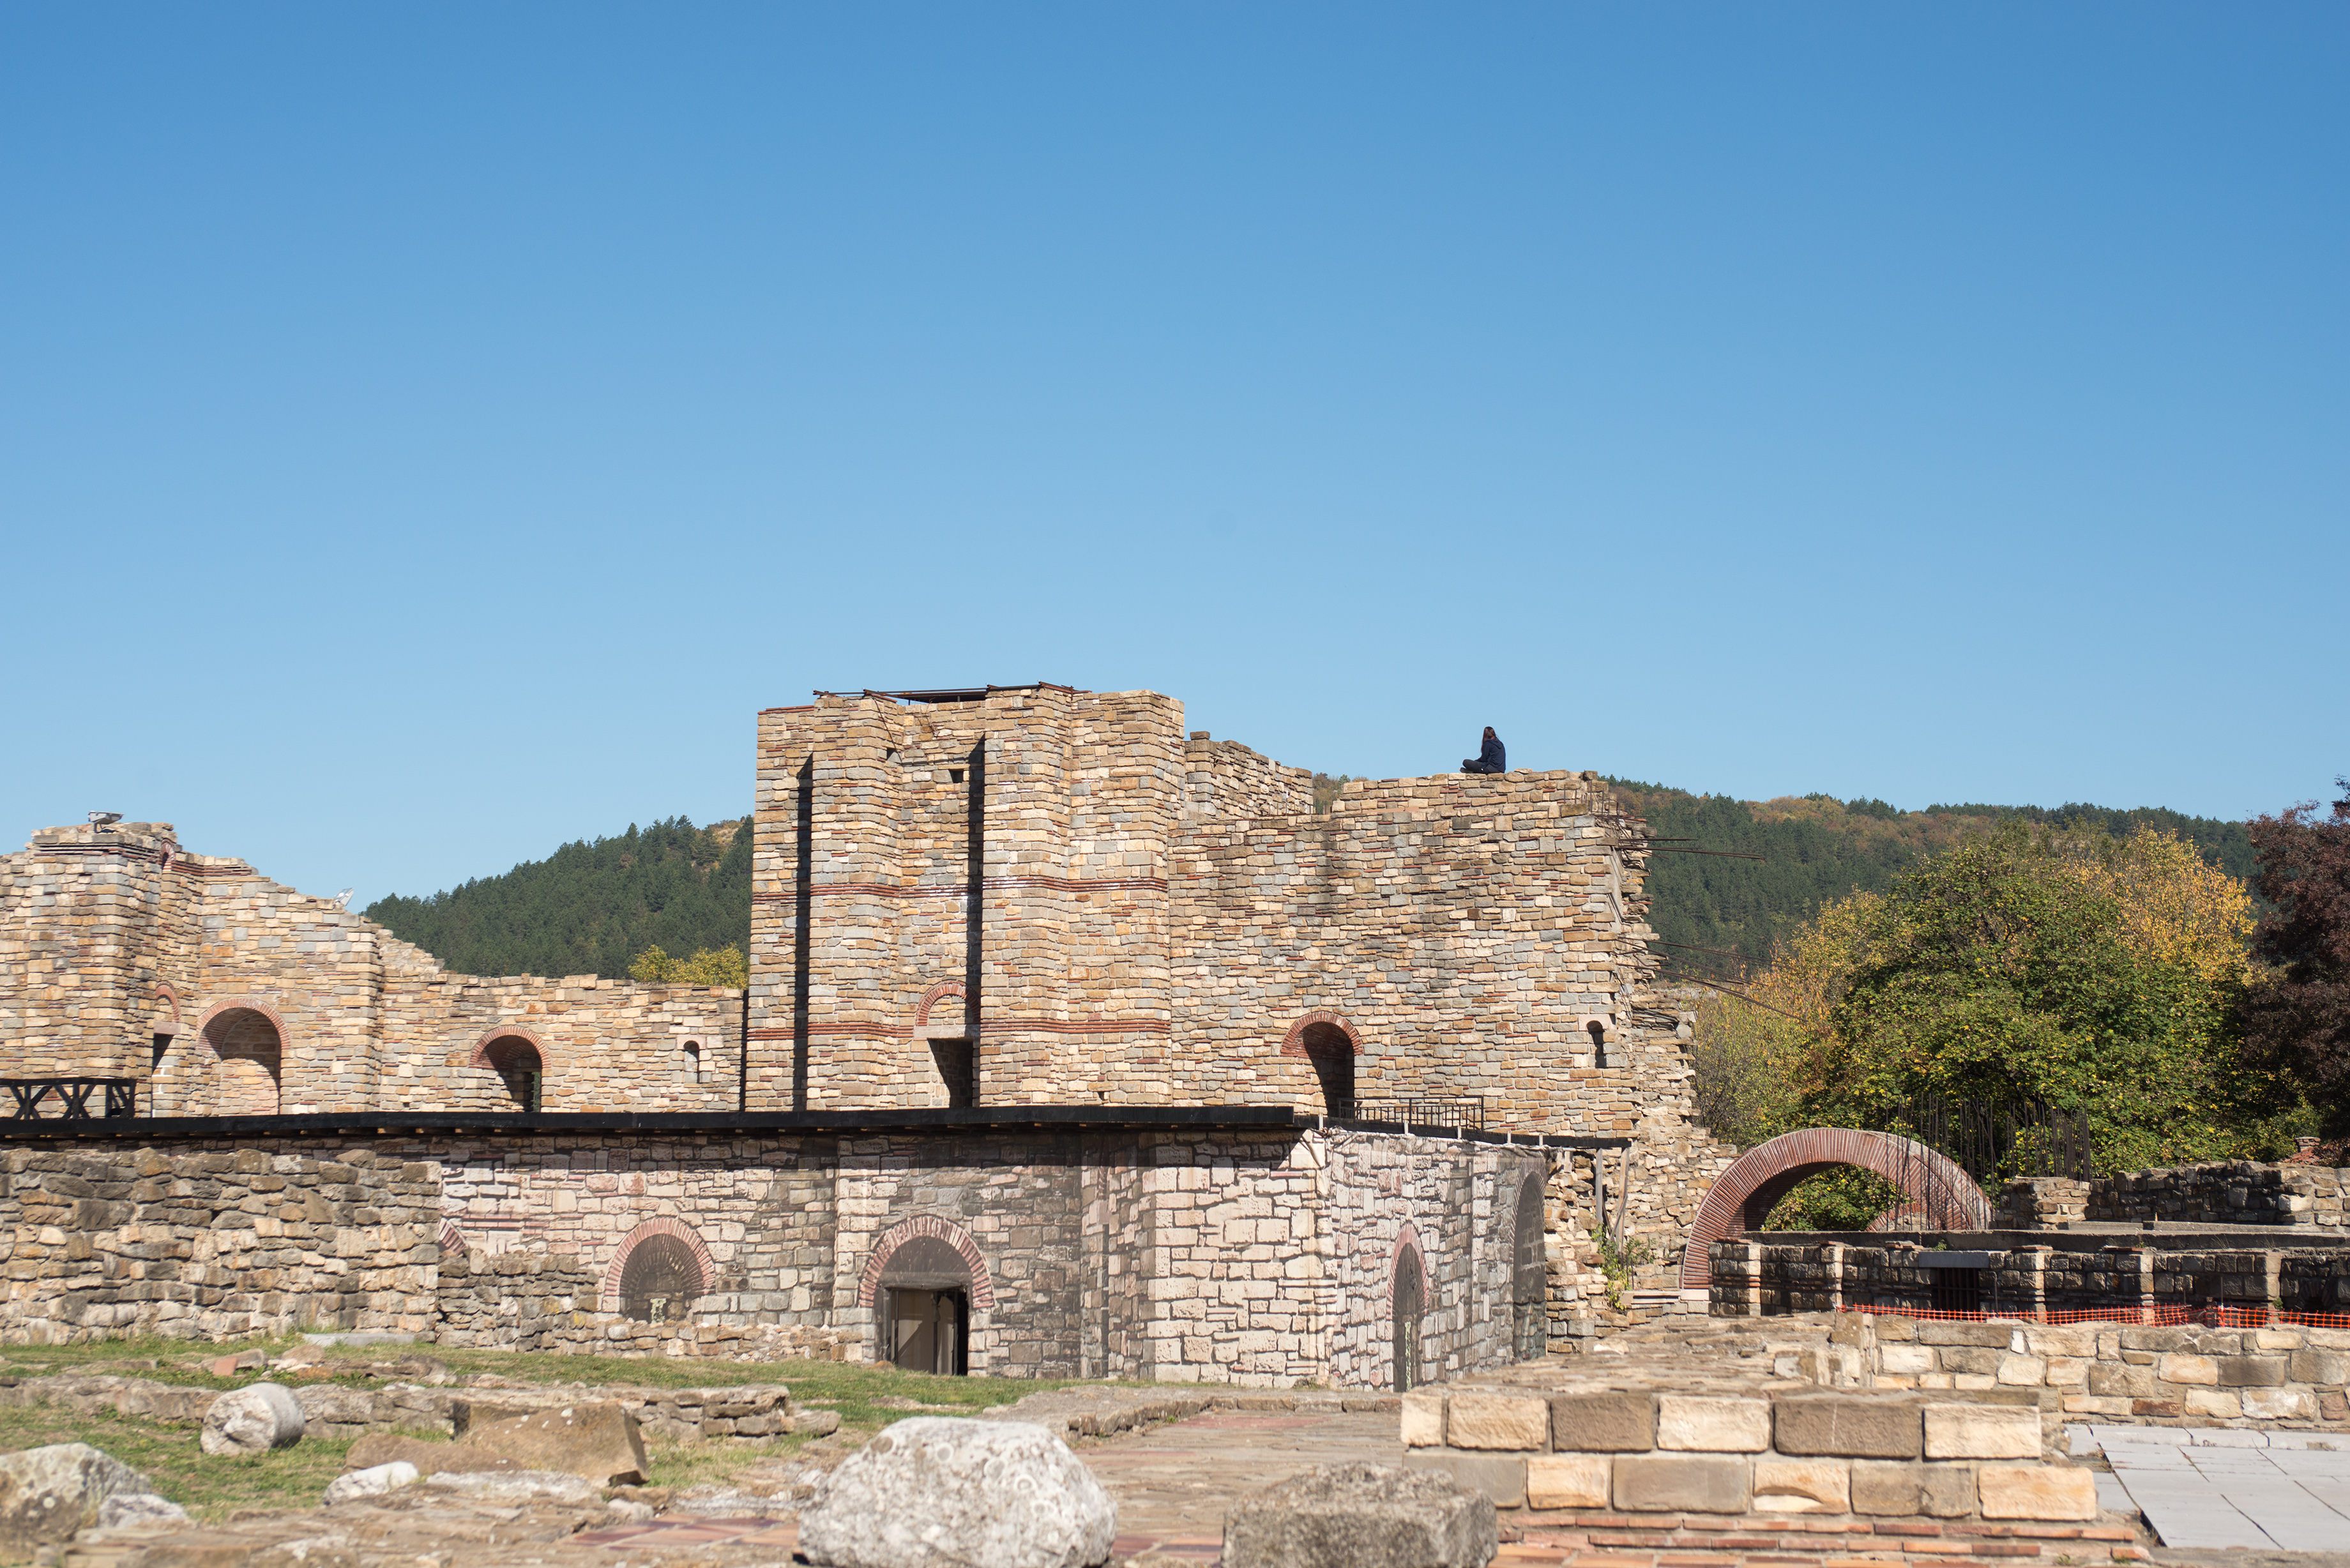
building, village, europe, nikon, fortification, place of worship, ruins, monastery, 28, nikkor, estate, d800, nikond800, bulgaria, nikkor357028, 3570, tarnovo, velikotarnovo, tsarevets, archaeological site, historic site, ancient history